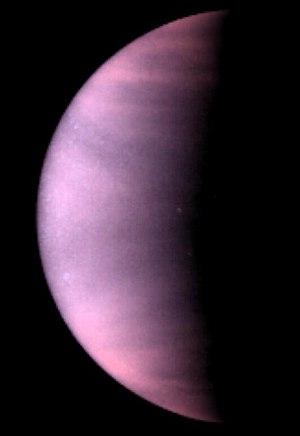
photo de la planète Vénus prise par le télescope spatial Hubble"